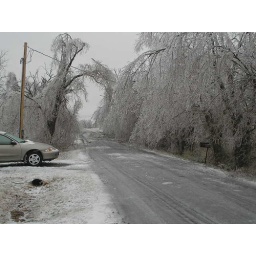
The road to Heather's parents house, which is actually worse in person than this picture can adequately capture.